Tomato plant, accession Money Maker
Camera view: horizontal (90 deg, fisheye); turntable rotation: 90 degrees
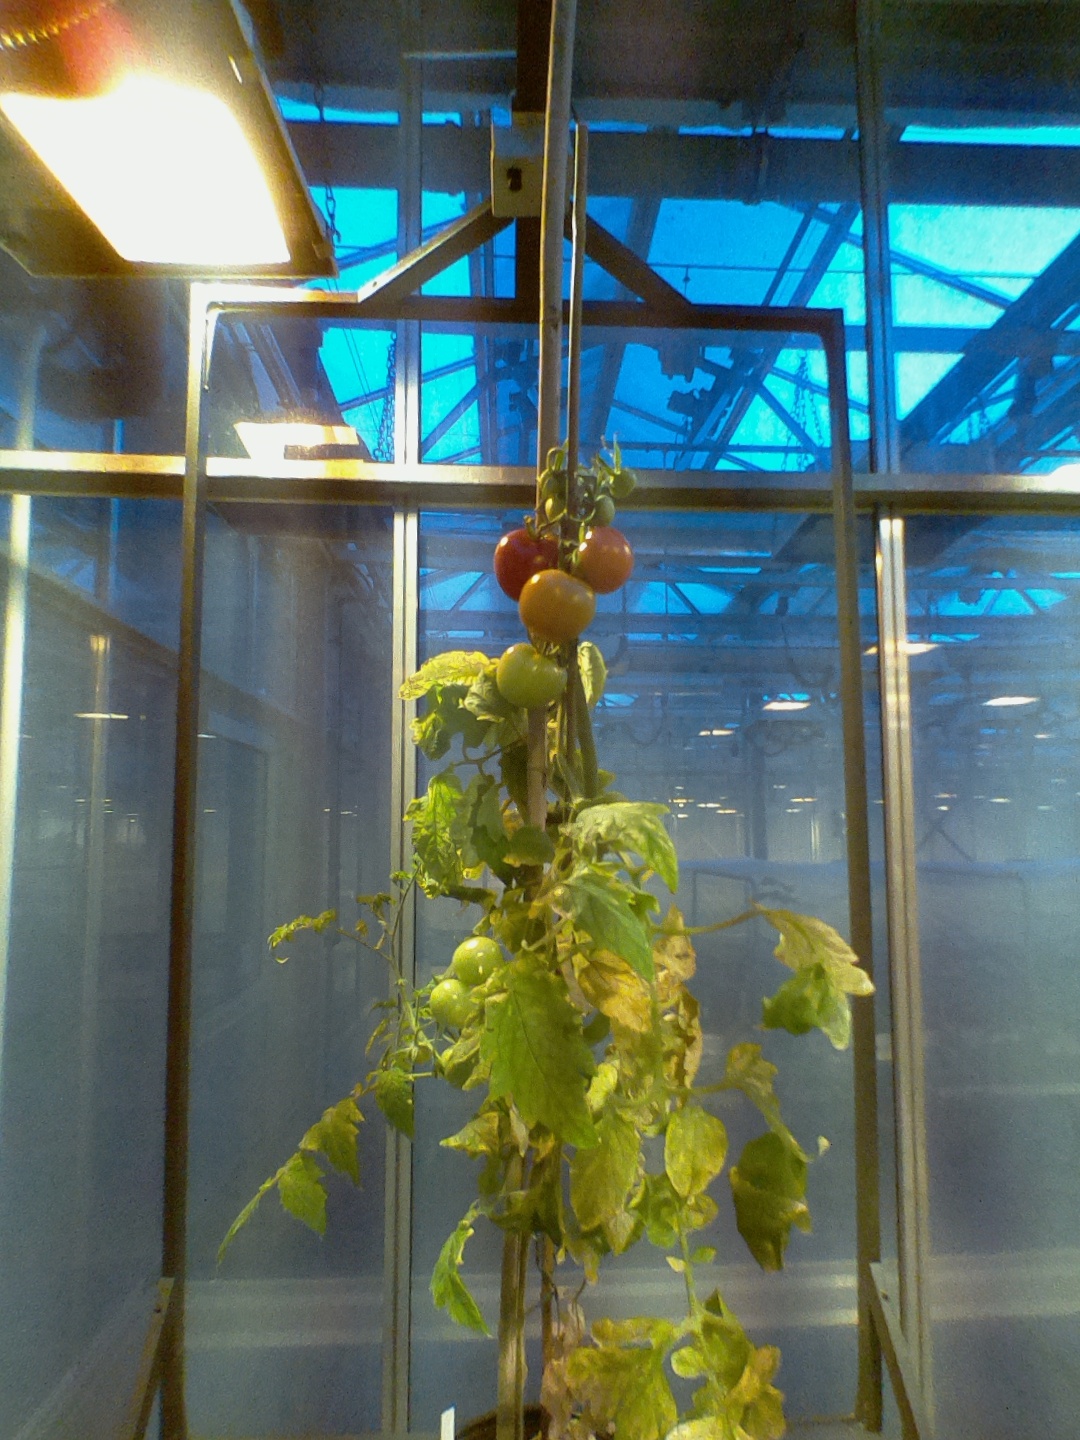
BBCH growth stage 82: 20%-30% of fruits show typical fully ripe color